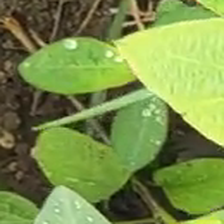
Weed species: Moti_dudhi(Euphorbia_geneculata_L)